Iran–Turkey border

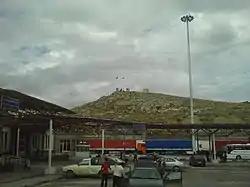
The border crossing at Bazargan

On 9 April 1929, a treaty was signed in Ankara between Turkey and Iran to further delimit their border, partly in response to the Kurdish Ararat rebellion; this was then finalised at the 1932 Tehran Convention, resulting in some small exchanges of territory in the vicinity of Little Ararat, Bazhergah and Qotur. The border was then demarcated and a final agreement signed in Tehran on 26 May 1937.